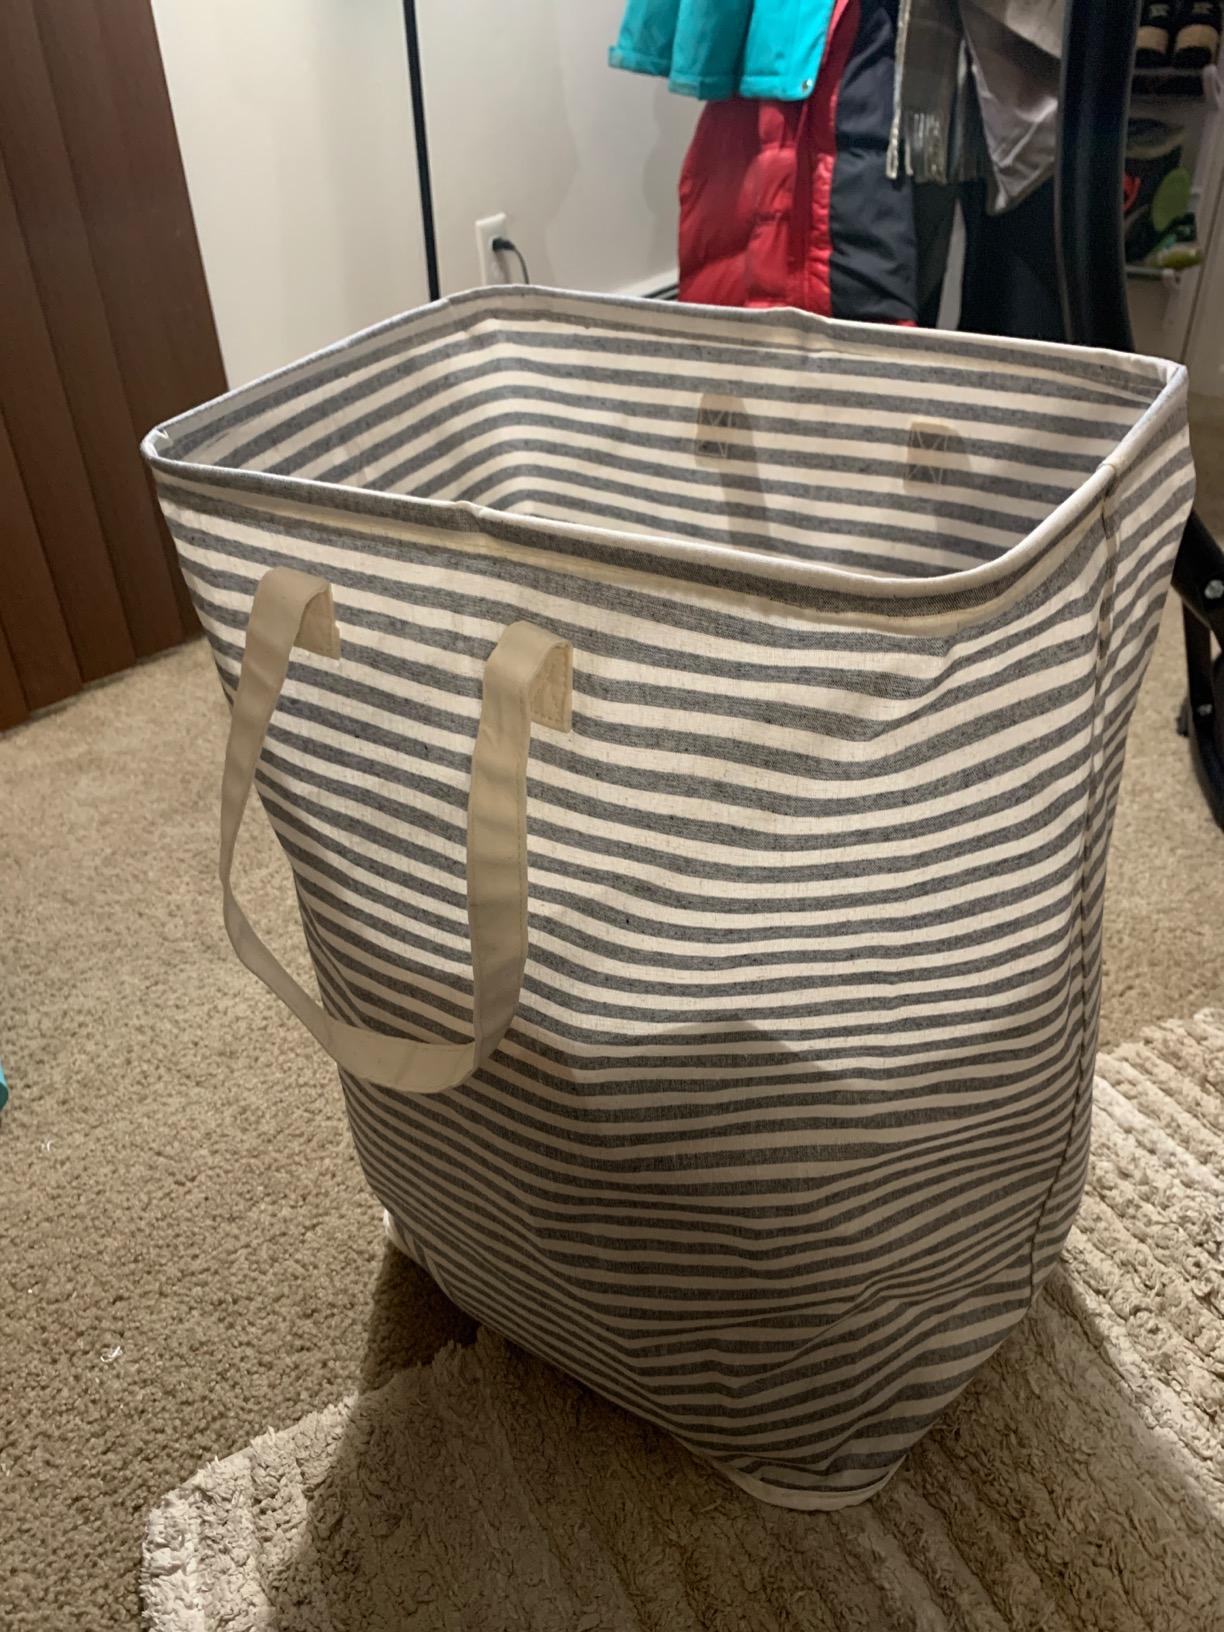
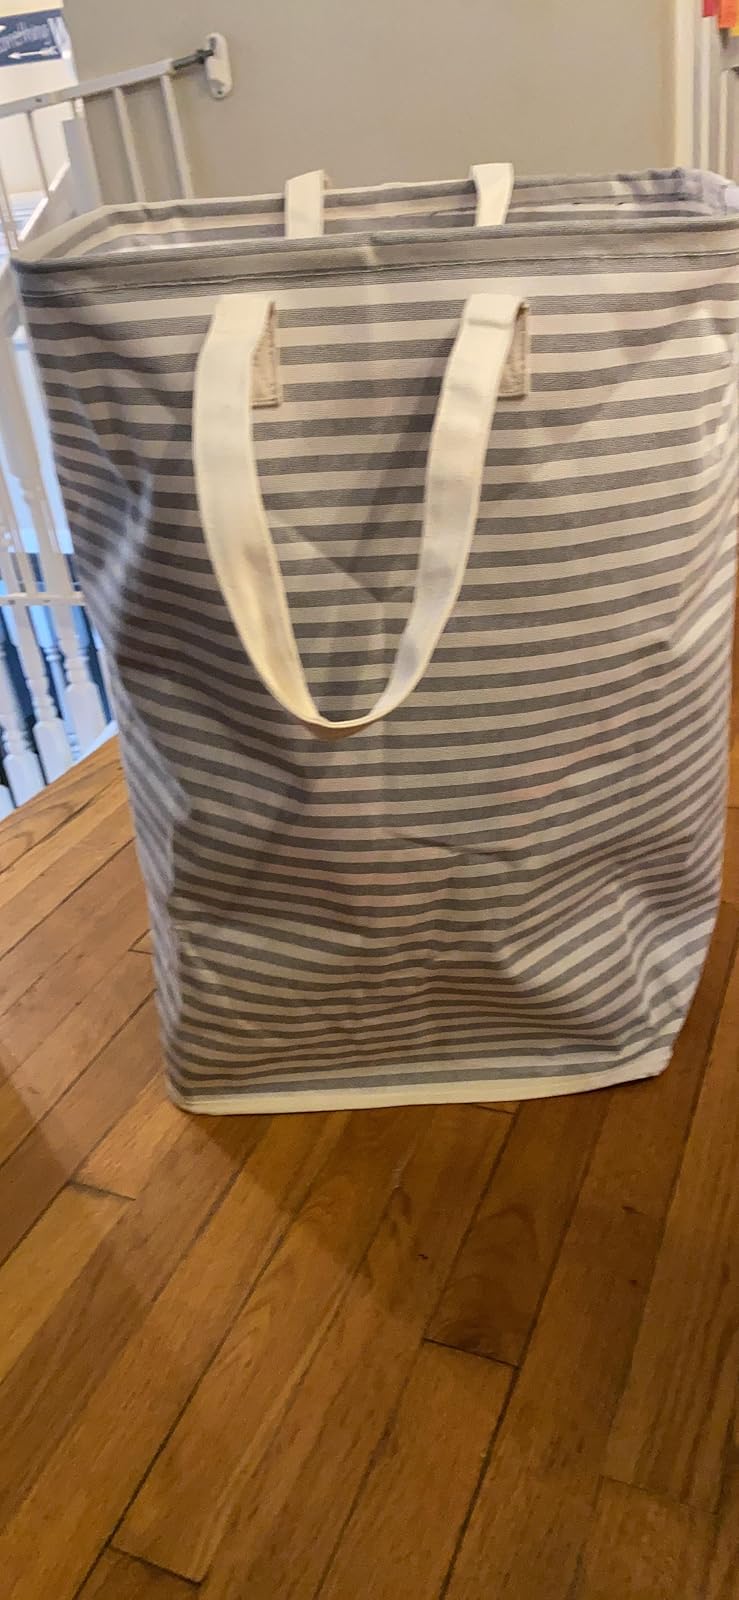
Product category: items_hamper
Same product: yes